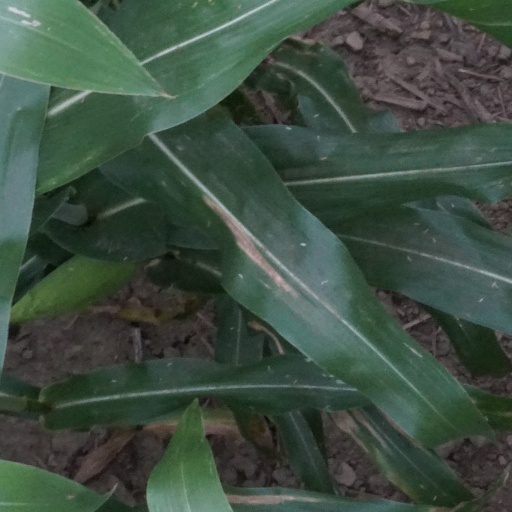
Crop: maize; corn